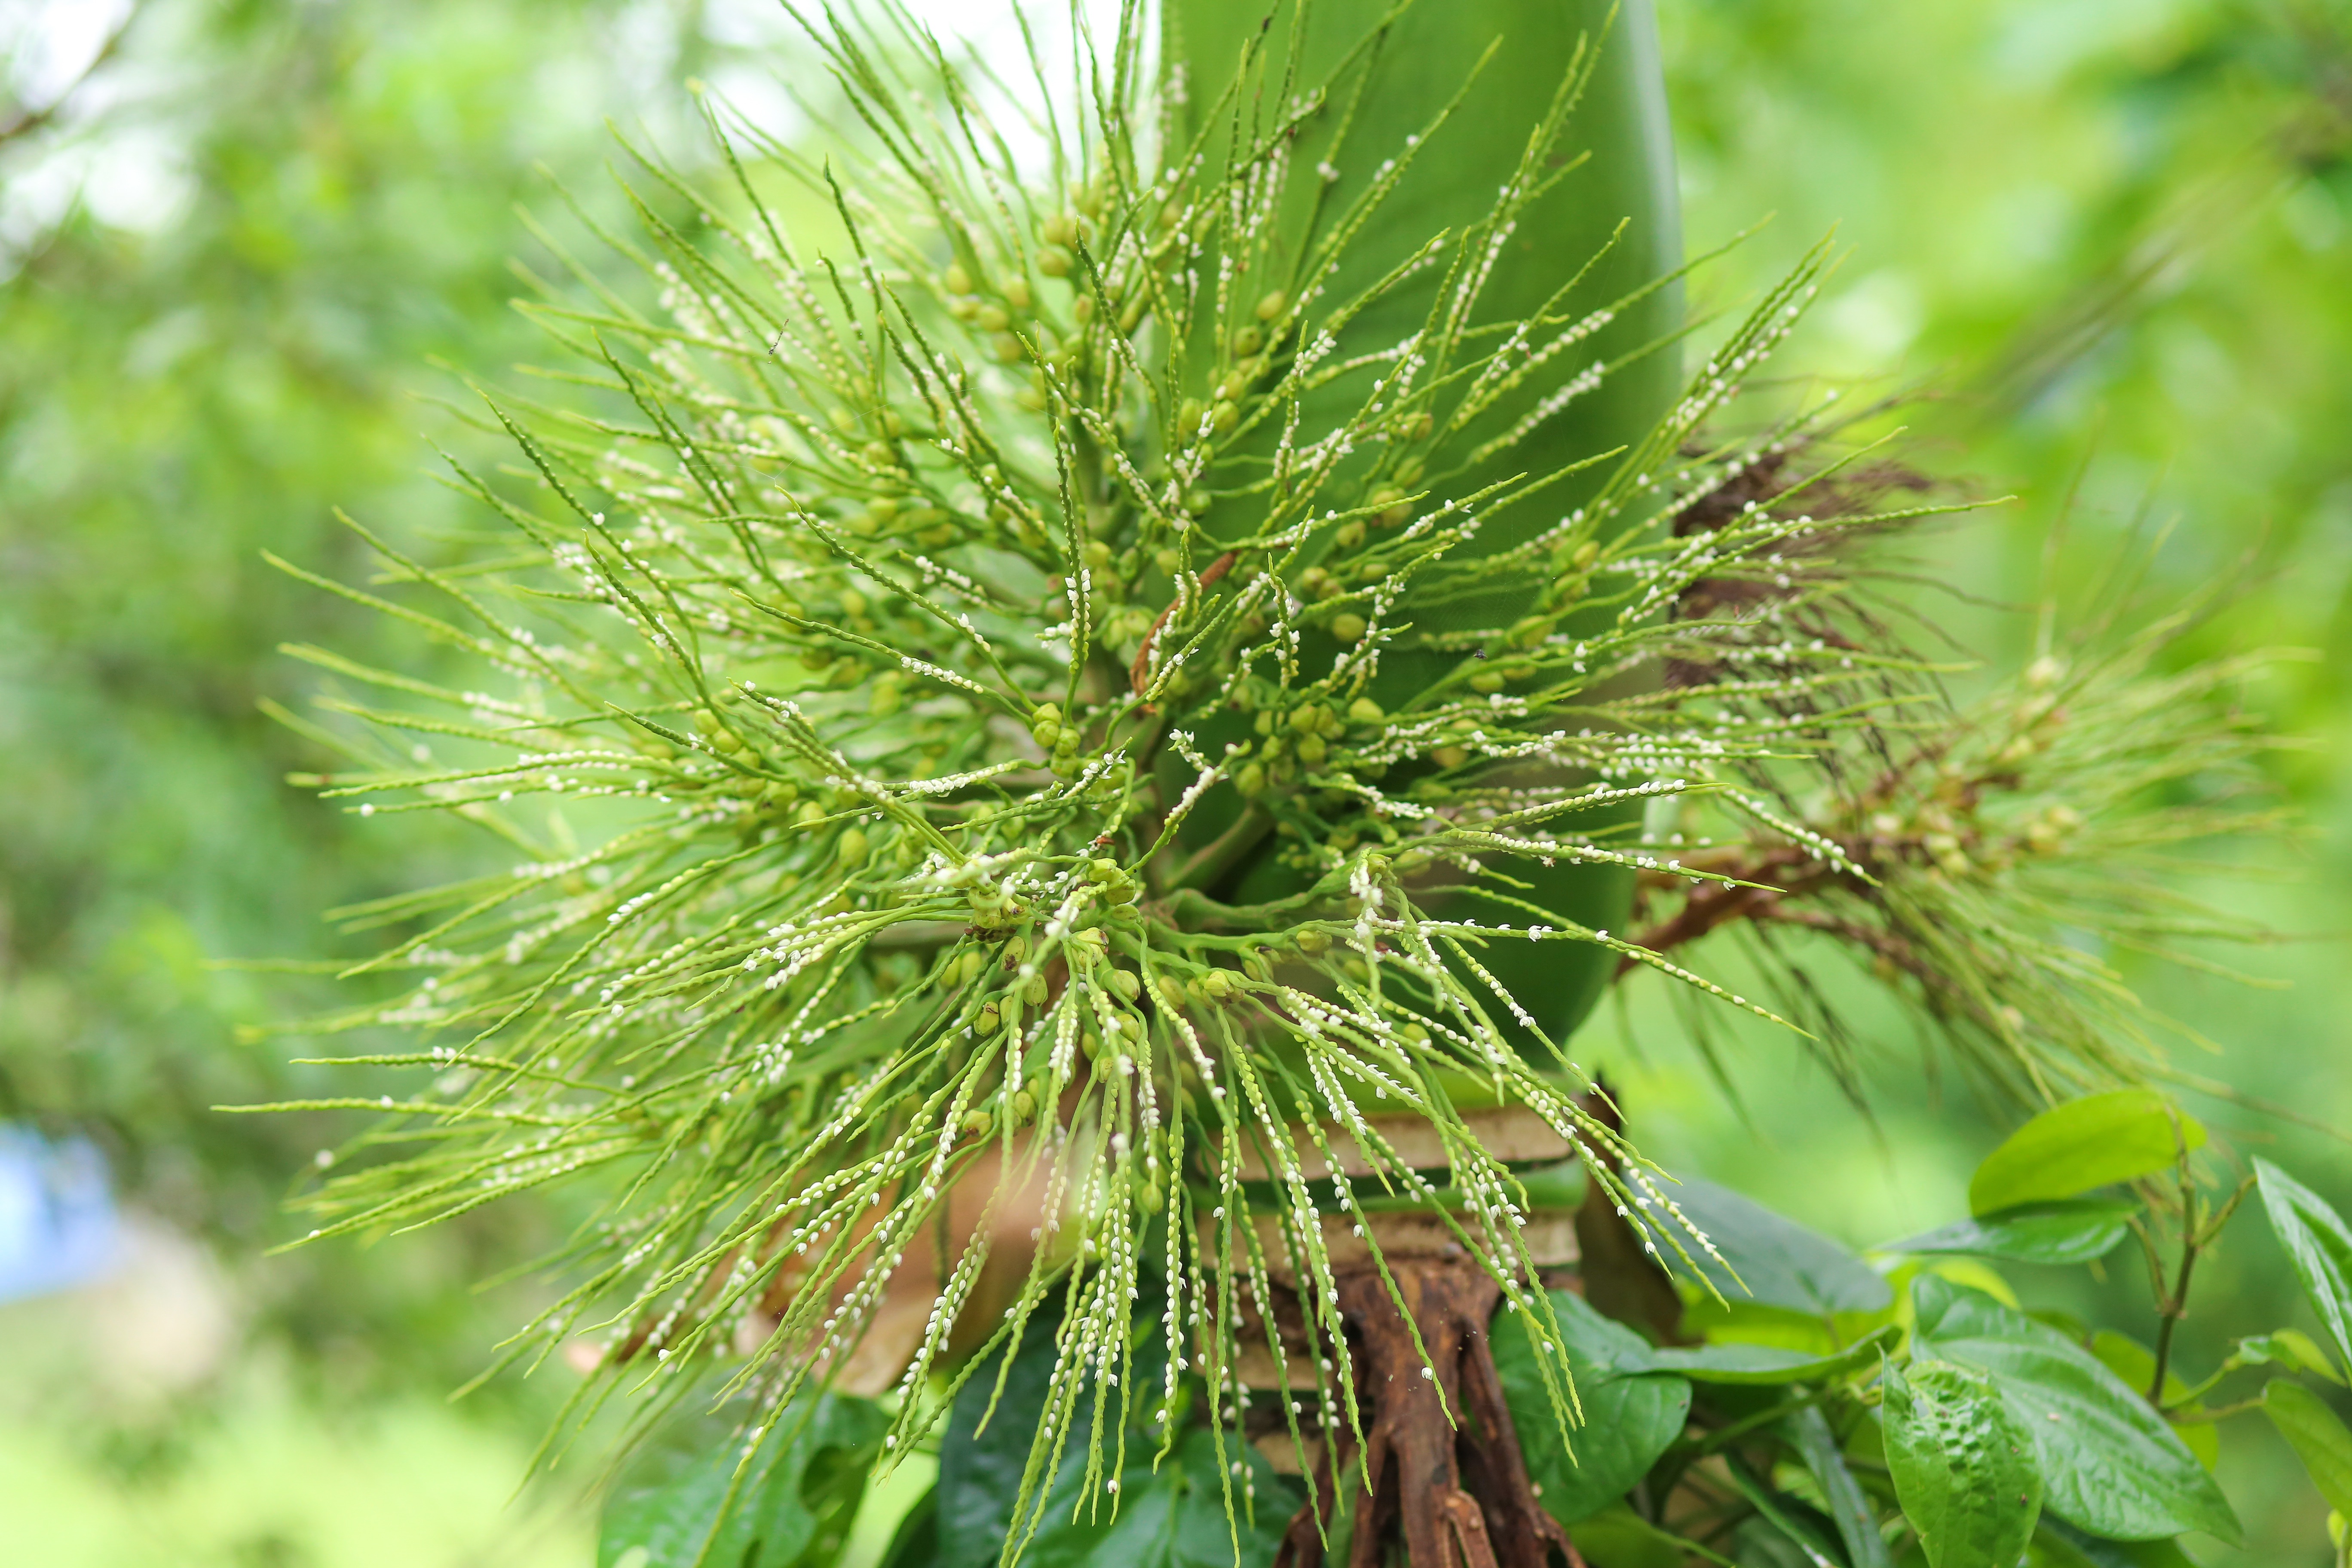
tree, grass, branch, plant, flower, food, green, herb, produce, botany, flora, wildflower, thistle, flowering plant, daisy family, grass family, land plant